Monodromy theorem

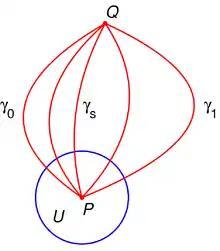
Homotopy with fixed endopoints is necessary for the monodromy theorem to hold.

As noted earlier, two analytic continuations along the same curve yield the same result at the curve's endpoint. However, given two different curves branching out from the same point around which an analytic function is defined, with the curves reconnecting at the end, it is not true in general that the analytic continuations of that function along the two curves will yield the same value at their common endpoint.